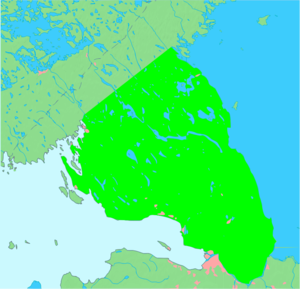
Karelske næs
Det karelske næs betegner landområdet mellem Ladogasøen og Finske Bugt. Vigtigste by er Vyborg, som ligger længst inde i den Finske bugt, nord for selve næsset. Området tilhører nu Rusland som arv efter Sovjetunionen. På sydsiden ligger Sankt Petersborg, som dog ikke regnes med til næsset.